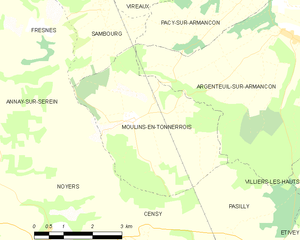
Carte des communes françaises Moulins-en-Tonnerrois